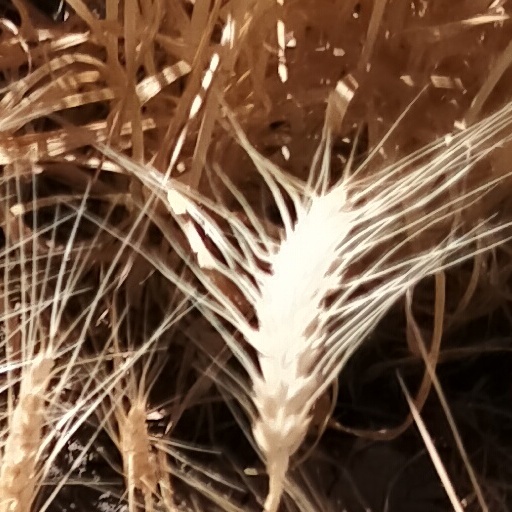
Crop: wheat